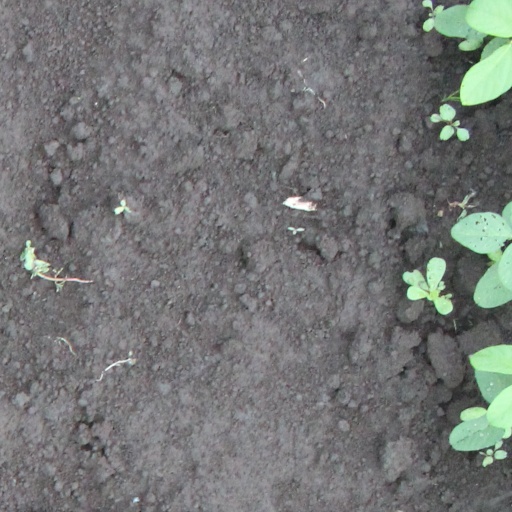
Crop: soybean